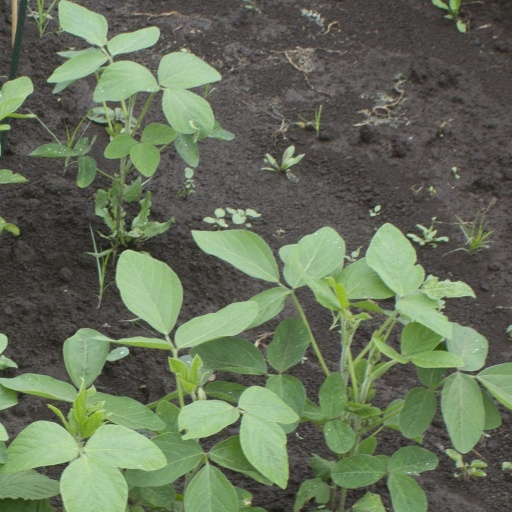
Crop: soybean